Campervan

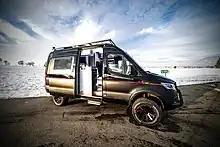
A Mercedes Sprinter-based campervan equipped with features that allow for off-roading

Off-road campervans are often referred to as 4WD or 4x4 campers. Some models include expandable tents mounted on the roof while others have pop-up roofs for additional sleeping space and storage.